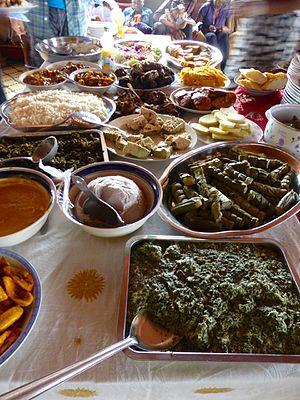
bufffet lors d'une fete
Ebogo est un petit village-rue situé dans la région du centre du Cameroun à 50 km de Yaoundé. Il dépend du département de la Lékié et de l'arrondissement de Sa'a, ville créée par arrêté nᵒ 537 du 17 août 1952 du Haut commissaire de la République française au Cameroun, André Soucadaux. Le village est essentiellement agricole et le paysage qui y domine est la forêt dense trouée par des plantations de cacao, d'arachides, de bananes et de manioc.